Allsherjargoði (Ásatrúarfélagið)

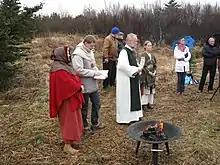
Hilmar Örn Hilmarsson, here with a drinking horn and a ceremonial ring during a blót, is the "allsherjargoði" since 2003.

The allsherjargoði (plural "-goðar") is the chief religious official of the Icelandic neopagan organization Ásatrúarfélagið in Iceland. Office holders are elected.